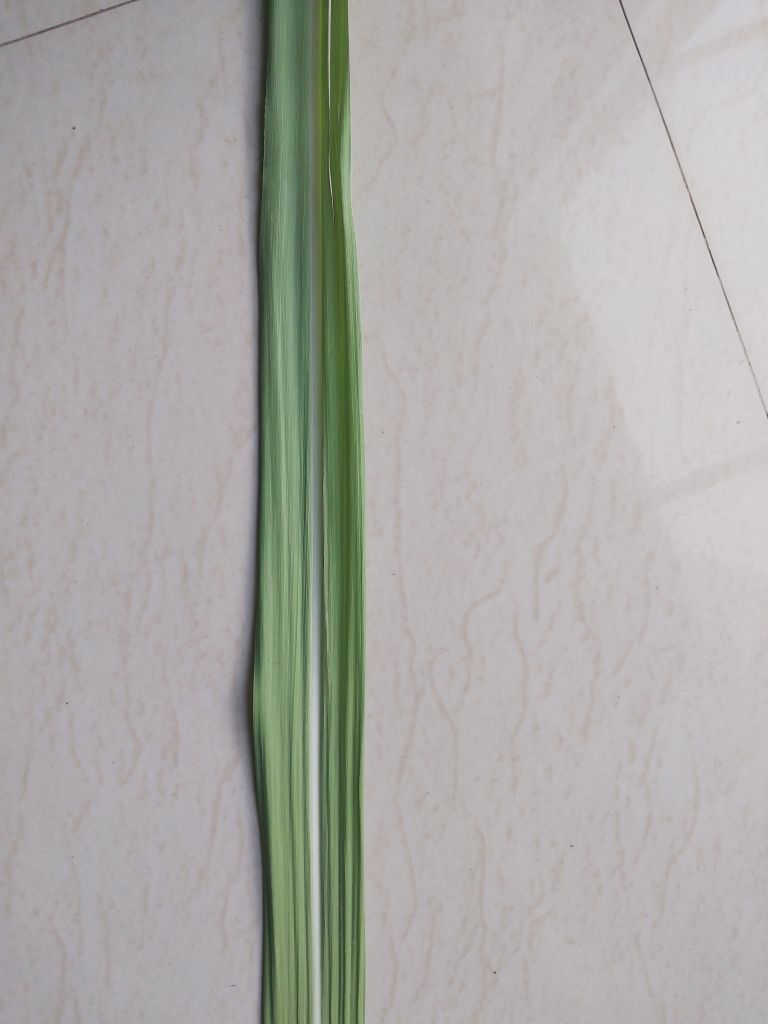
Label: Viral Disease